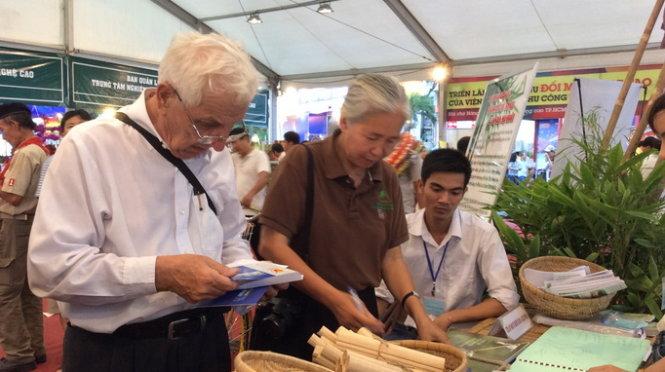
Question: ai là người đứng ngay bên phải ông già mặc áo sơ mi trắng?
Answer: ngay bên phải ông già mặc áo sơ mi trắng là người đàn bà mặc áo màu nâu